Gamba no Bouken

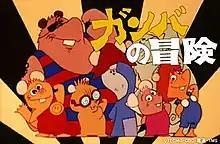
Gamba and his friends

is a Japanese anime series based on the 1972 novel by Atsuo Saitō and directed by Osamu Dezaki. Its 26 episodes were broadcast on Nippon TV between April 7 and September 29, 1975 and was animated by Tokyo Movie. The first film, a compilation feature returning to the title of the book the series was based on, was released on March 4, 1984 and was animated by Tokyo Movie Shinsha. The series has been adapted into a film, titled , which was released in Japan on July 20, 1991 and again was animated by TMS. In March 2003, Bandai released a puzzle and action PlayStation game called "Gamba no Bouken: The Puzzle Action".